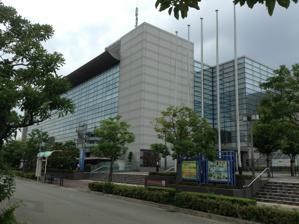
Building: Saneiwork Sumiyoshi Sports Center
Country: Japan
Year built: 2000
Saneiwork Sumiyoshi Sports Center Full name Sumiyoshi Sports Center Location Sumiyoshi-ku, Osaka , Japan Operator Tipness Limited Capacity 3,500 Construction Opened June 2000 Construction cost Tenants Osaka Evessa (2010-2015) Website http://sumispo.jp/ Saneiwork Sumiyoshi Sports Center is an arena in Sumiyoshi-ku, Osaka , Japan . It is the former home arena of the Osaka Evessa of the B.League , Japan's professional basketball league. Facilities No.1 Gymnasium 1850 m 2 50.9m×36.3m No.2 Gymnasium 670 m 2 35.1m×19.0m Indoor swimming pool 25m×8 courses Satellite view References